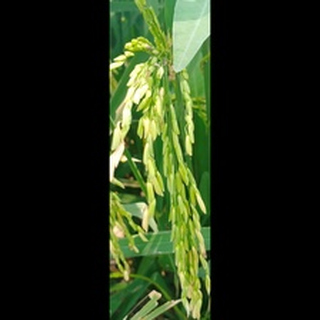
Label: healthy_rice